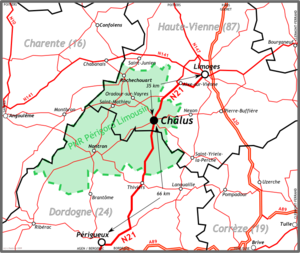
Carte de situation de Châlus (Haute-Vienne, France)
Châlus est une commune française située dans le département de la Haute-Vienne, en région Nouvelle-Aquitaine. Localisée au sud-ouest de Limoges et au nord-est de Périgueux, elle appartient au Limousin historique. Elle est connue pour être le lieu où le roi d'Angleterre Richard Cœur de Lion fut mortellement blessé en 1199.